Indiana Jones and the Kingdom of the Crystal Skull

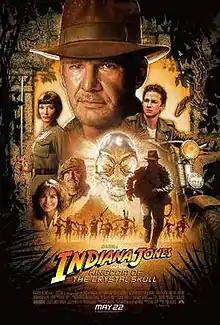
Theatrical release poster by Drew Struzan

Indiana Jones and the Kingdom of the Crystal Skull is a 2008 American action adventure film directed by Steven Spielberg from a screenplay by David Koepp, based on a story by George Lucas and Jeff Nathanson. It is the fourth installment in the "Indiana Jones" film series and a sequel to "Indiana Jones and the Last Crusade" (1989). Set in 1957, it pits Indiana Jones (Harrison Ford) against Soviet KGB agents led by Irina Spalko (Cate Blanchett) searching for a telepathic crystal skull located in Peru.